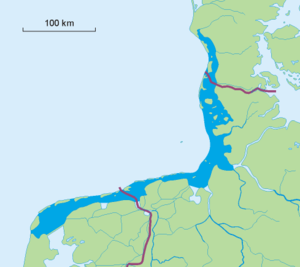
Carte de la Mer des Wadden.
La mer des Wadden est la zone côtière de la baie Allemande en mer du Nord. Délimitée par les îles de la Frise, elle s'étend sur 450 kilomètres du Helder aux Pays-Bas à Esbjerg au Danemark, en couvrant une superficie d'environ 10 000 kilomètres carrés.